Modern Irish Army uniform

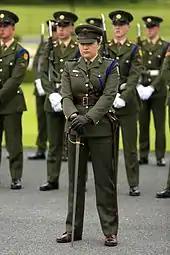
Ceremonial party in service dress

The Service Dress (SD) Uniform is used by the Army for ceremonial and administrative duties. It resembles service dress worn in many armies, but is in a distinctive green shade. The uniform, introduced in 1961, consists of a jacket which is open to show a creamy brown shirt and green tie. The layout of the uniform varies from corps to corps. For enlisted soldiers, the rank markings are worn on the sleeves of the issue tunic. The Unit and Brigade Flashes are worn on the right and left sleeves respectively. A lanyard depicting the corps function is worn over the left shoulder and pinned to the left chest pocket button (e.g. white lanyard for artillery, red for military police). The corps badge is pinned to the tunic lapels. A cloth belt with brass buckles is worn around the waist of the tunic.